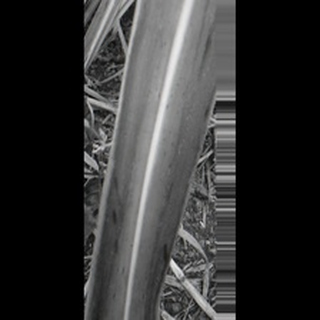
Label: sugarcane_yellow_leaf_disease